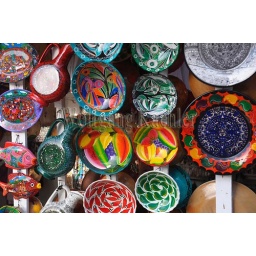
Mexico, near cancun, playa del carmen, 5th avenue, colorful souvenir plates